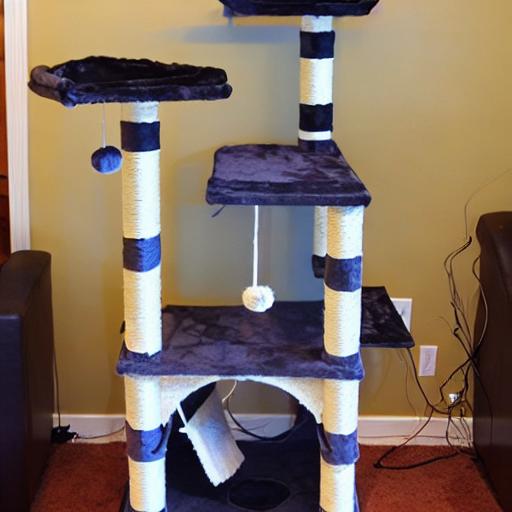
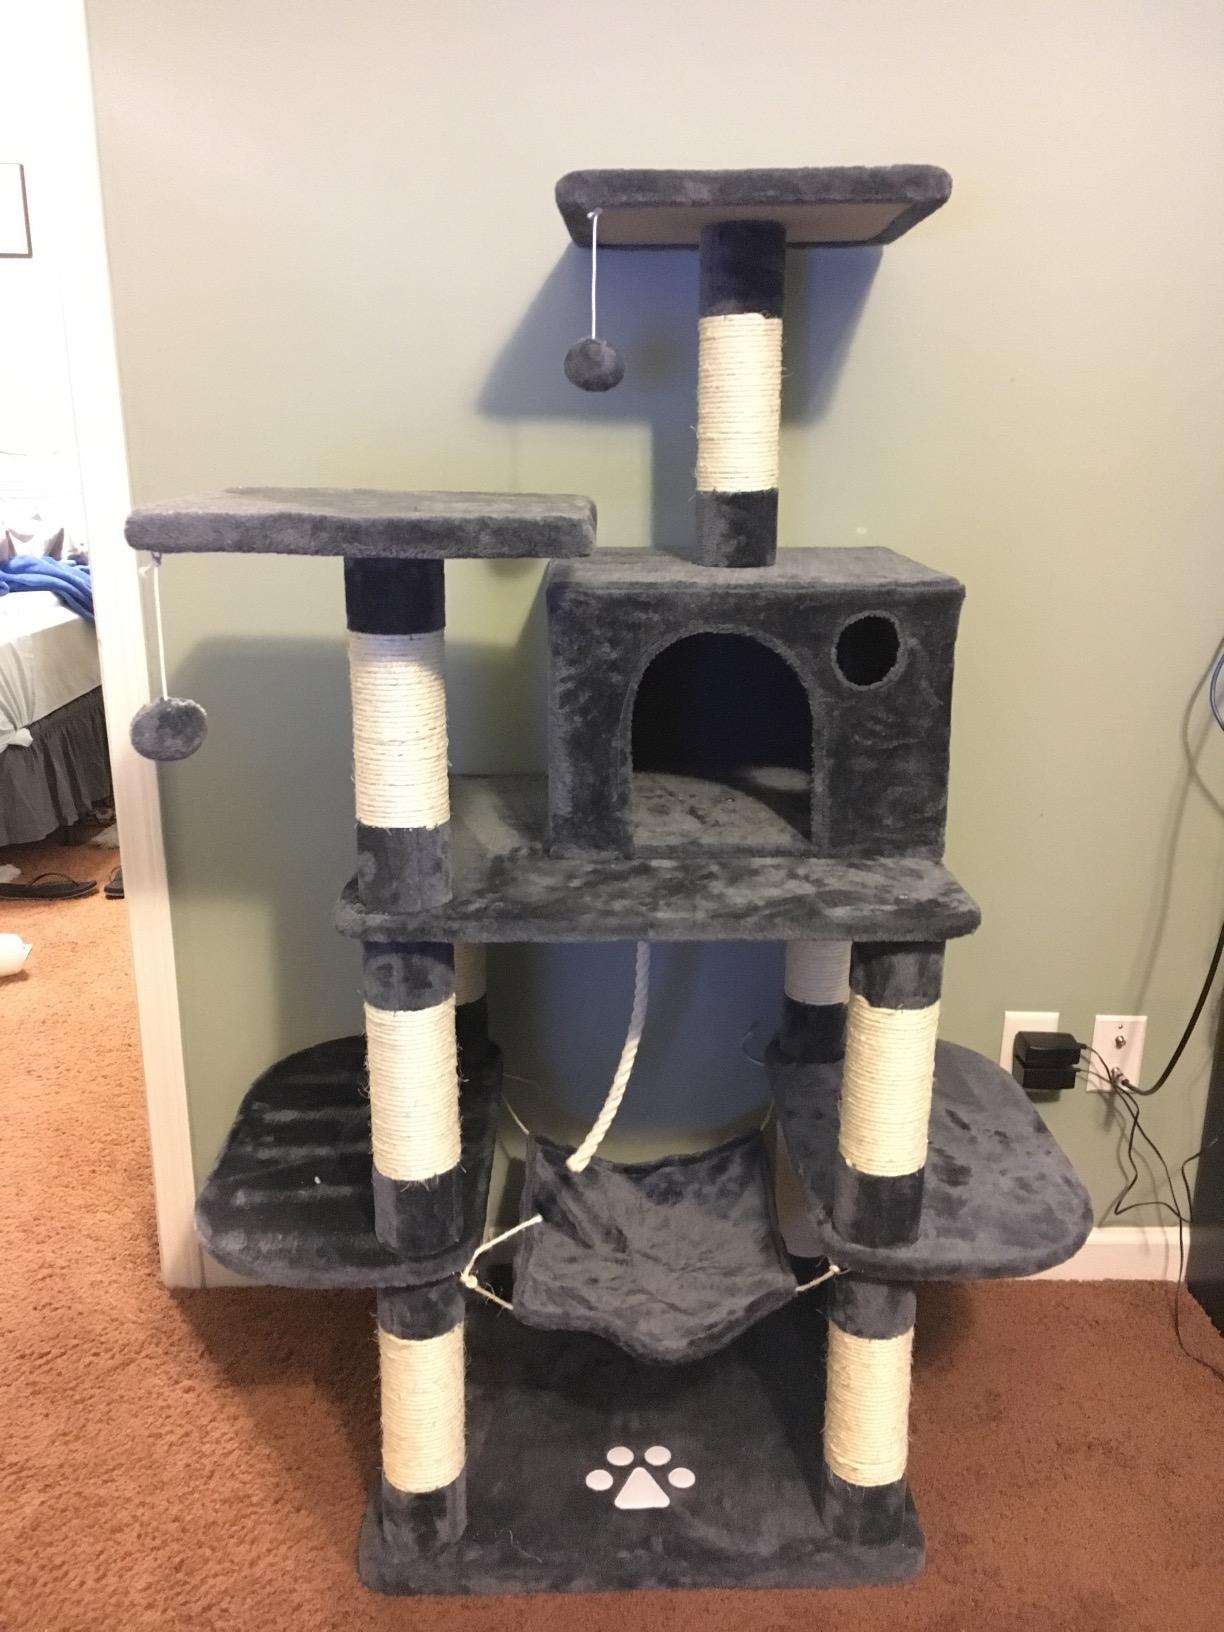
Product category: items_cat tree
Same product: no